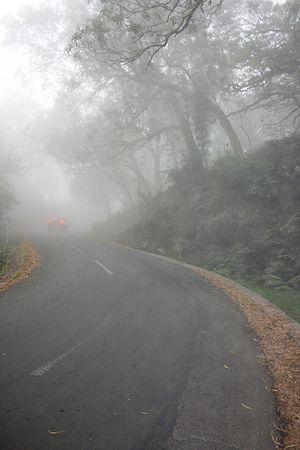
Vue de la route forestière du Maïdo, à Saint-Paul de La Réunion, sous un brouillard habituel.
La route forestière du Maïdo, ou route forestière 8, est une route forestière de l'île de La Réunion, département d'outre-mer français dans le sud-ouest de l'océan Indien. Elle dessert le sommet du Maïdo depuis Le Guillaume en demeurant tout le long de son trajet sur le territoire de la commune de Saint-Paul. Ce faisant, elle traverse la forêt des Bénares et finalement le parc national de La Réunion. Elle sert de lieu de pique-nique pour de nombreux Réunionnais.